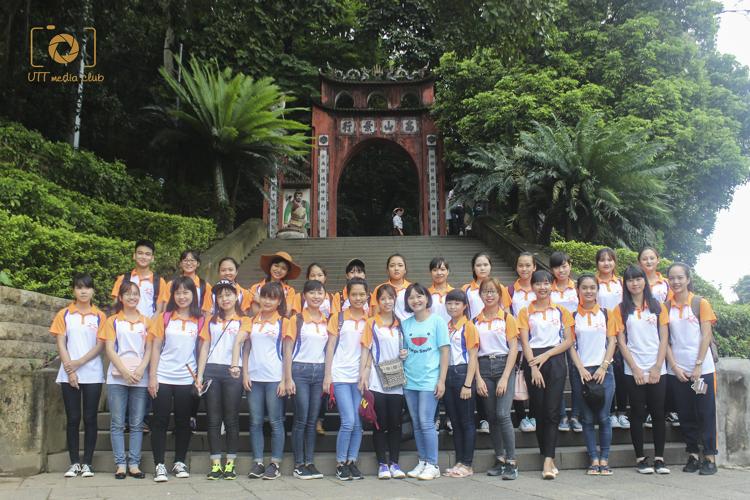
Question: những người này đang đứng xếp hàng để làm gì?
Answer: chụp ảnh tập thể